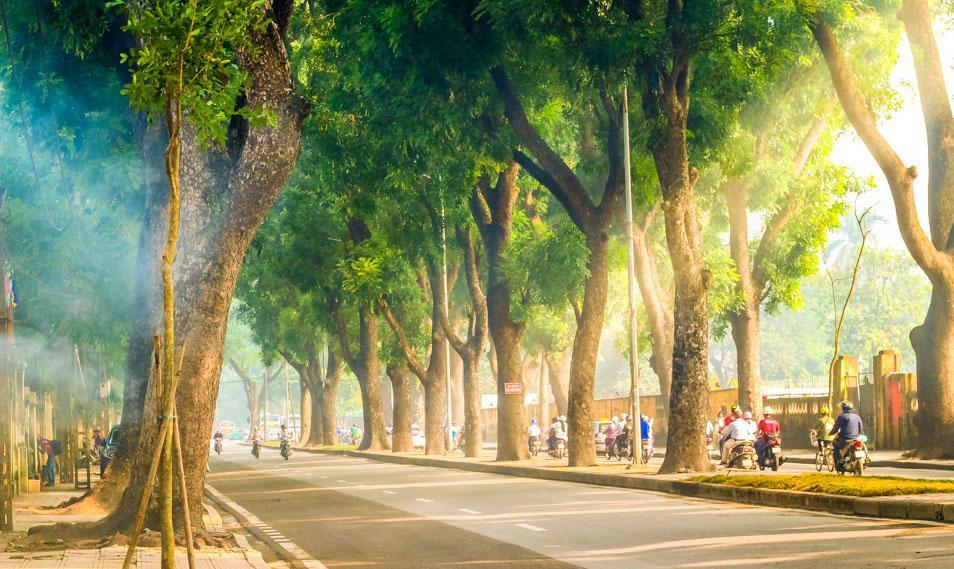
làn đường bên phải của dãy phân cách có nhiều xe di chuyển hơn làn đường bên trái dãy phân cách